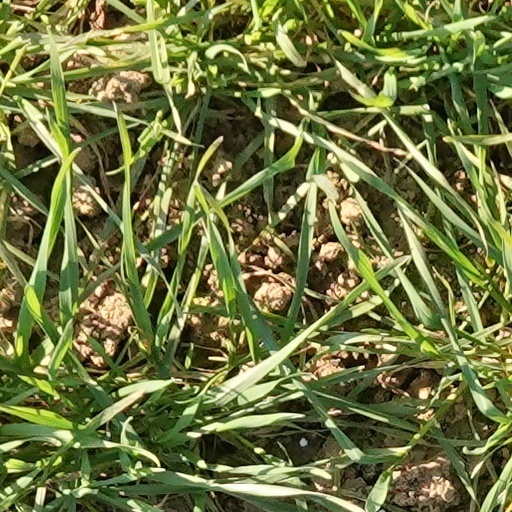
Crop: wheat